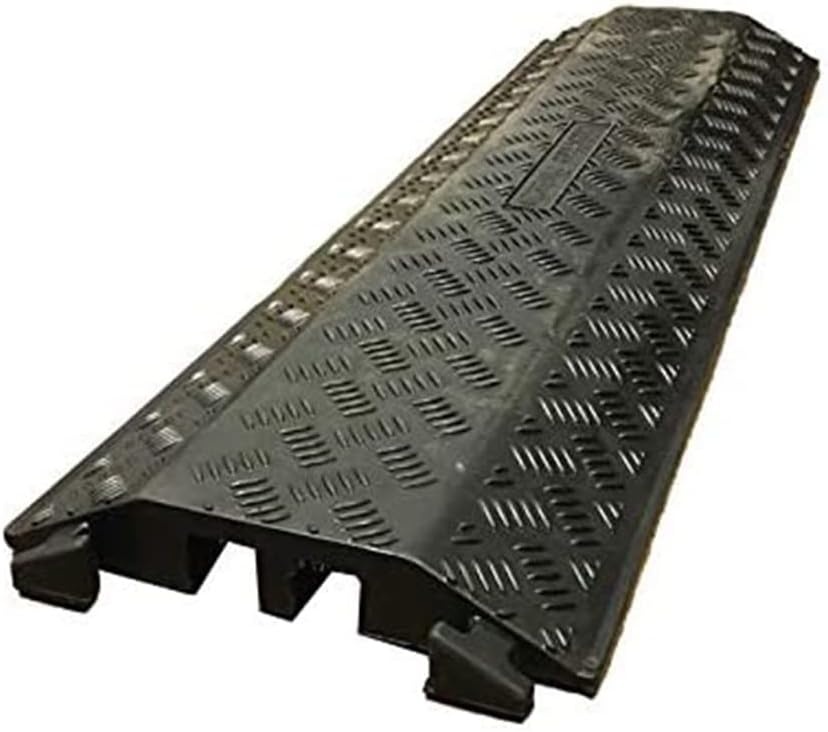
Kable Kontrol Drop Over Floor Cord Cover – 40” Inch Long 2 Channel Cable or Wire Protector – Rubber Ramp for Indoor and Outdoor Use – Black
Overview Brand : KABLE KONTROL Color : Black Material : Rubber Style : Industrial Product Dimensions : 36"L x 11"W About this item SPECIFICATIONS: 2 Channel | Overall Size – 40” L x 11” W | Channel Size - 1.45” W x 1.45” H | Color – Black MATERIAL: Made with any weather resistant industrial rubber that withstands all type of weather conditions DESIGN: Raised diamond treads on the top and the base, both provide excellent traction and grip on surface UNIQUENESS: Drop over cable protector have modular interlocking with connectors that allows easy extension MULTI-PURPOSE: These cable protectors are perfect for use at job site, warehouse, office, garage, school
Brand: KABLEKONTROL%C2%AE
Category: Electronics > Electronics Accessories > Cable Management